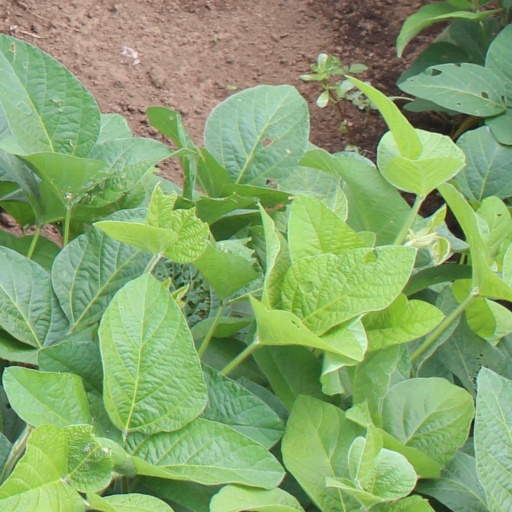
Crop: soybean